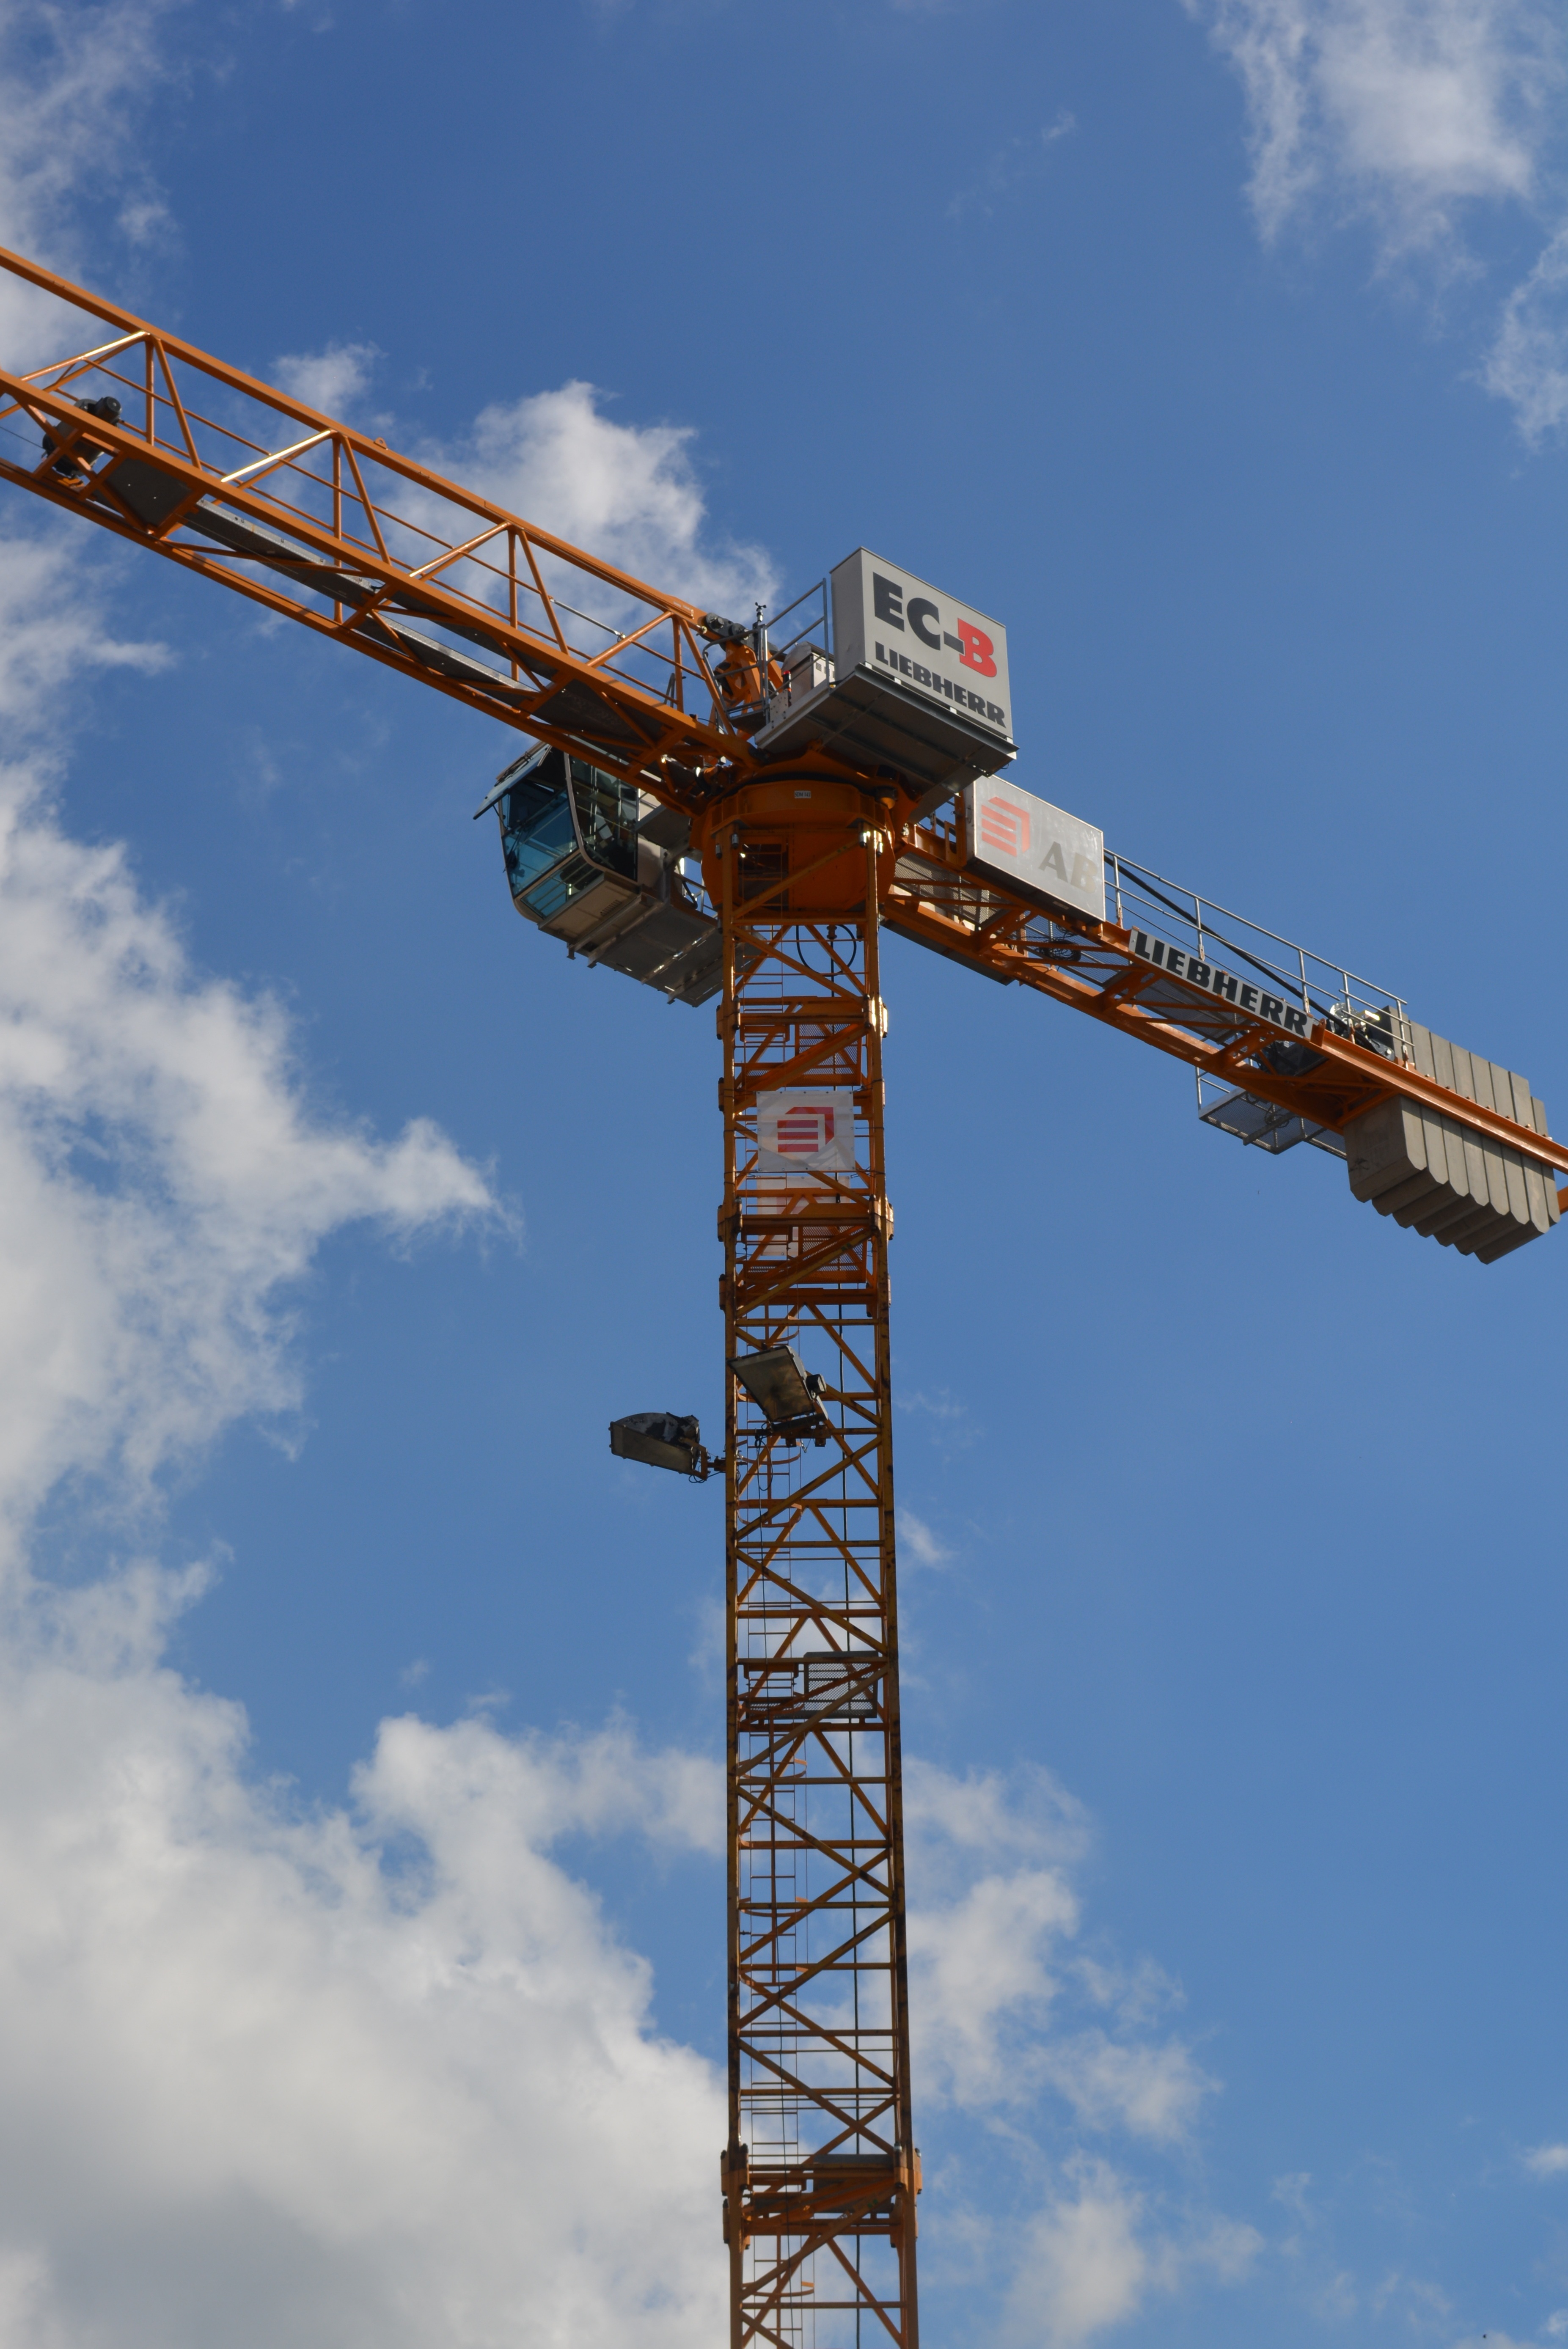
sky, air, transport, construction, vehicle, tower, mast, clouds, faucet, crane, construction equipment